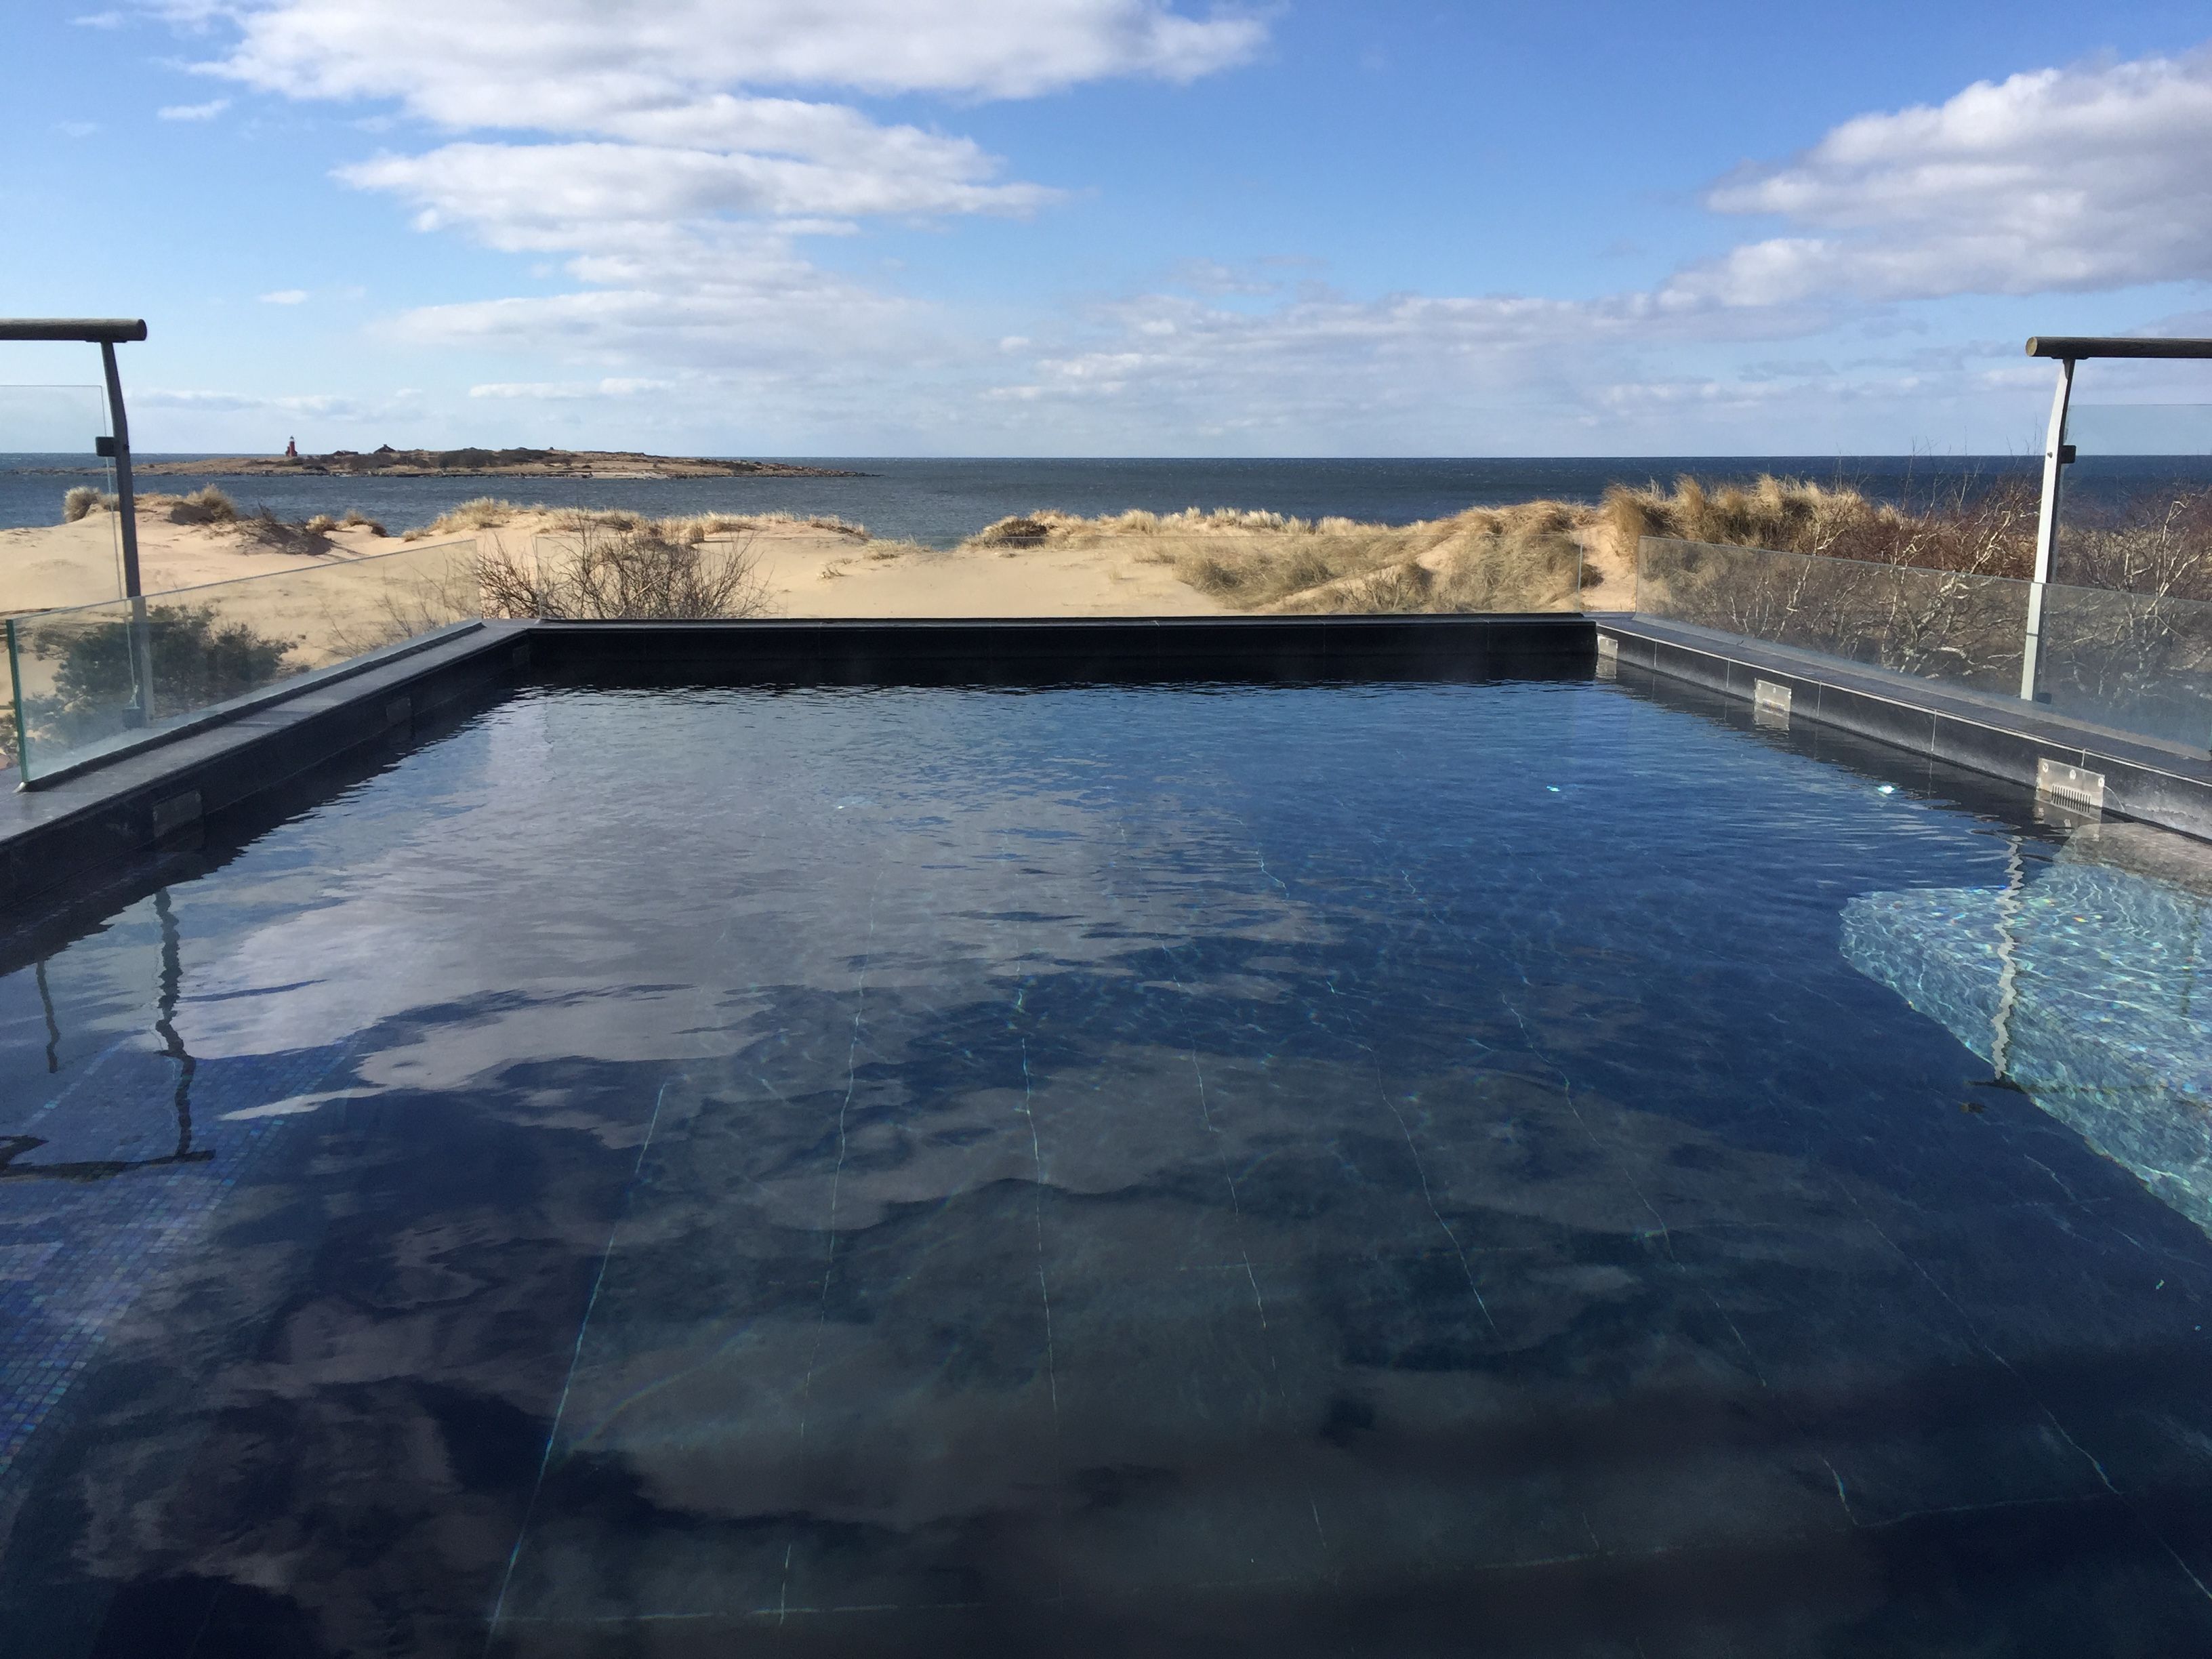
Outdoor Pool
An outdoor pool with a view of the beach, sea and an island. The sky is clear and blue. The daylight is sunny and bright.
Taken from a slightly high angle in natural, sunny daylight a photo of an outdoor pool with a view of the beach, sea and an island in a color palette of shades of blue, beige, white against a bright blue sky in a soft, natural atmosphere.
Labels: Pool, Water, Outdoors, Swimming Pool, Nature, Reservoir, Floor, Sky, Slate, Tub, Scenery, Hot Tub, Beach, Sea, Island
Camera: Apple iPhone 6 Plus
Lens: iPhone 6 Plus back camera 4.15mm f/2.2
Aperture: F2.2
Exposure: 1/2083 sec
ISO: 32
Focal length: 4.2 mm